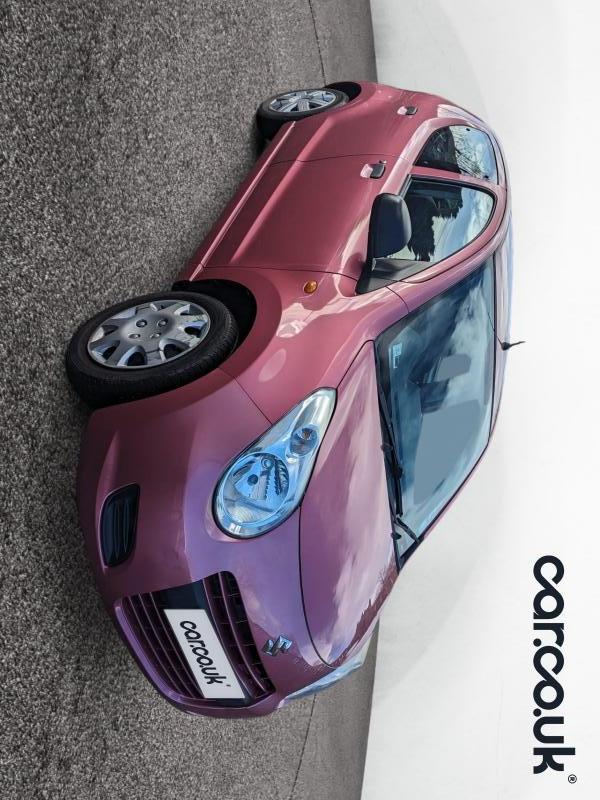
Aucun dommage détecté.
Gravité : aucun